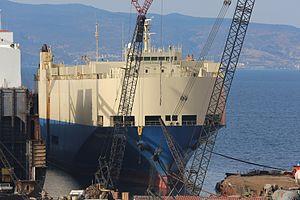
Le Modern Express pendant sa démolition à Aliağa le 16 octobre 2016.
Le Modern Express est un roulier construit en 2001, mesurant 164 mètres de long, immatriculé au Panama et armé par le sud-coréen Cido shipping. En janvier 2016, alors qu'il opère entre le Gabon et Le Havre en France, il subit une forte gîte due à un déplacement de son chargement ou à une défaillance sur le système de remplissage des ballasts. Une opération de sauvetage est déclenchée dans le golfe de Gascogne pour tenter de sauver le navire et empêcher son échouement sur la côte française.